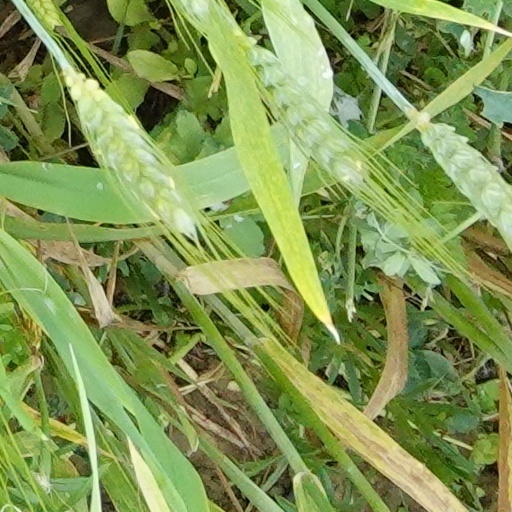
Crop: wheat